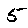
Label: 5